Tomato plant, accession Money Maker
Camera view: bottom (45 deg); turntable rotation: 30 degrees
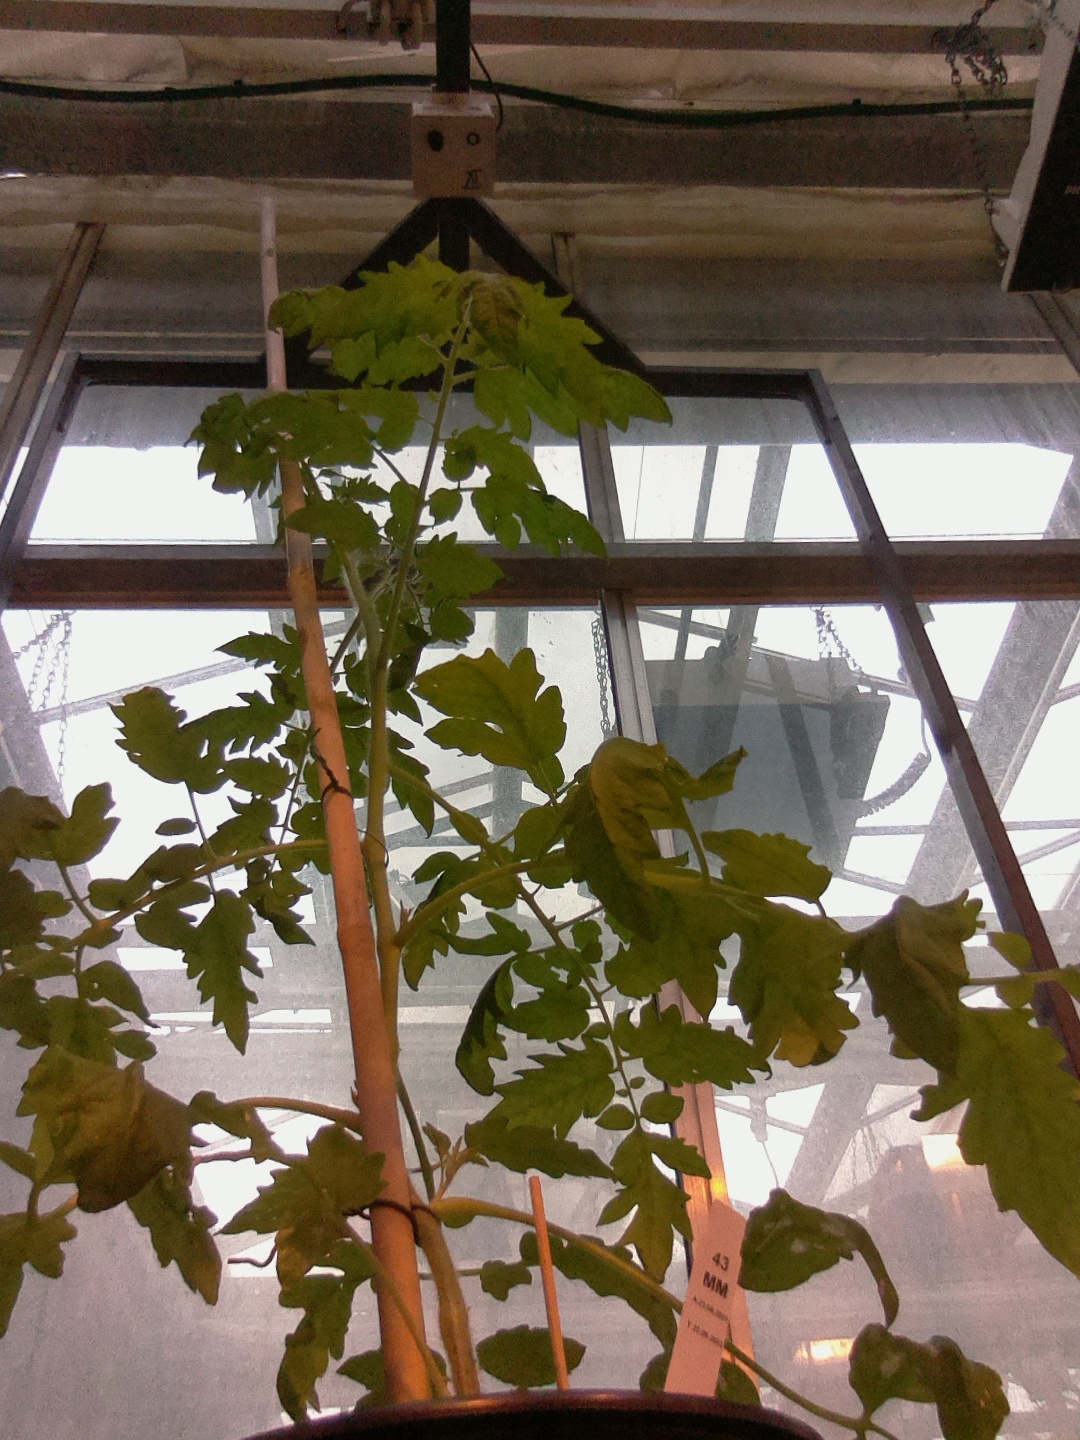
BBCH growth stage 60: First flowers open